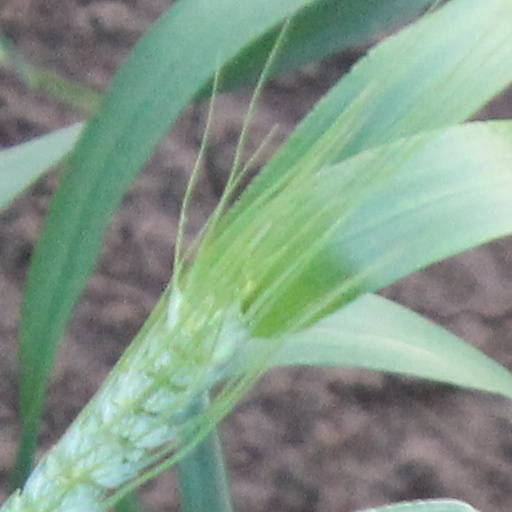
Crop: wheat